Gunter Sachs

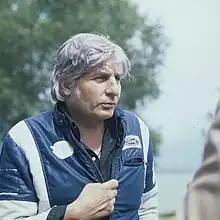
Sachs in 1978

Fritz Gunter Sachs colloquially Gunter Sachs (14 November 1932 – 7 May 2011) also Gunter Sachs von Opel was a German-born Swiss industrial heir, socialite, art collector, photographer and author.